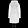
Label: Coat